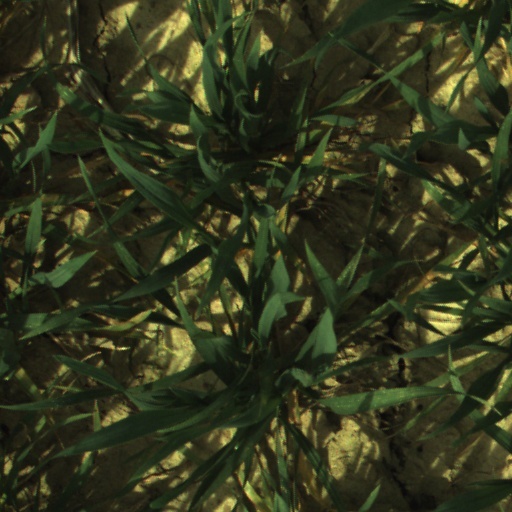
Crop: wheat